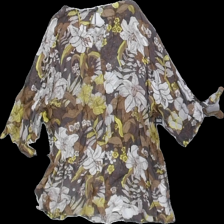
View: back
Type: Tunic
Category: Ladies
Brand: Laura Ashley Mellan
Colors: Multicolor, Grey, Yellow, White
Material: 75% viscose, 25% cotton
Pattern: Floral print
Cut: Loose
Size: 42
Season: Summer
Price range: 100-150
Recommended usage: Reuse